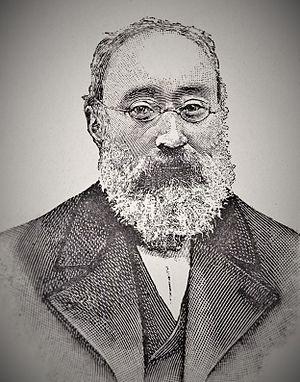
Collection de portraits Réf. image
François Alexis Albert Gombault, né le 2 octobre 1844 à Orléans et mort le 23 septembre 1904 à Paris, est un médecin, neurologue et pathologiste français.